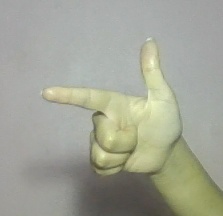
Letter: yaa